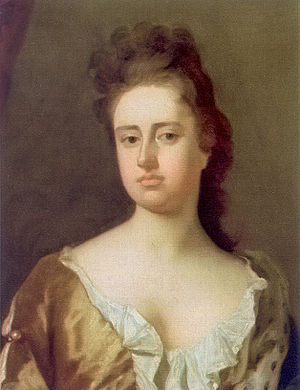
Anne af Storbritannien
Anne eller Anne Stuart var datter af Jakob 2. af England i hans første ægteskab og blev dronning af England og Skotland 8. marts 1702. Da de to riger 1. maj 1707 blev forenet, blev Anne den første regent af det samlede Storbritannien, og hun fortsatte med at regere til sin død i 1714. Hun var den sidste monark af Slægten Stuart. Hun efterfulgtes af en fjern slægtning, Georg 1. af Slægten Hannover.